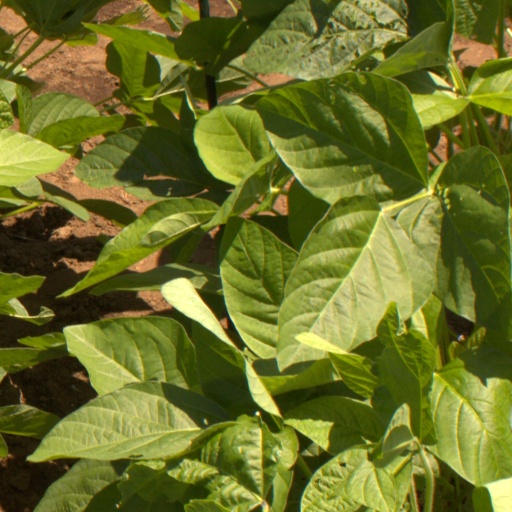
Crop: soybean